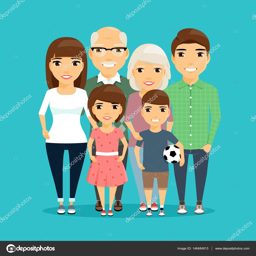
all family members stand next to each other .